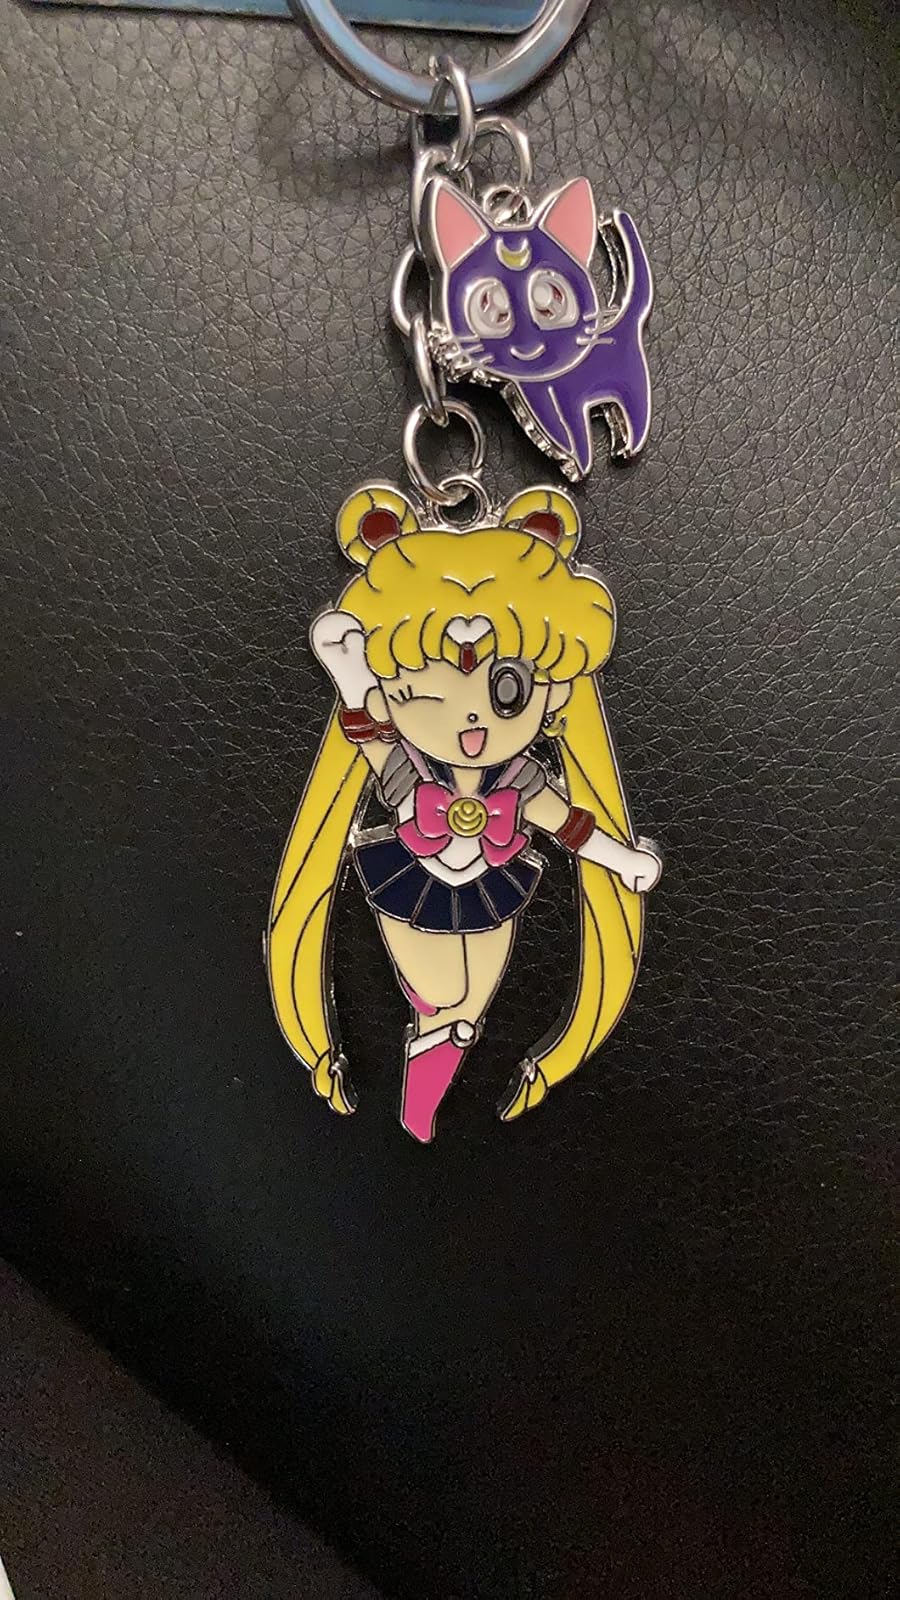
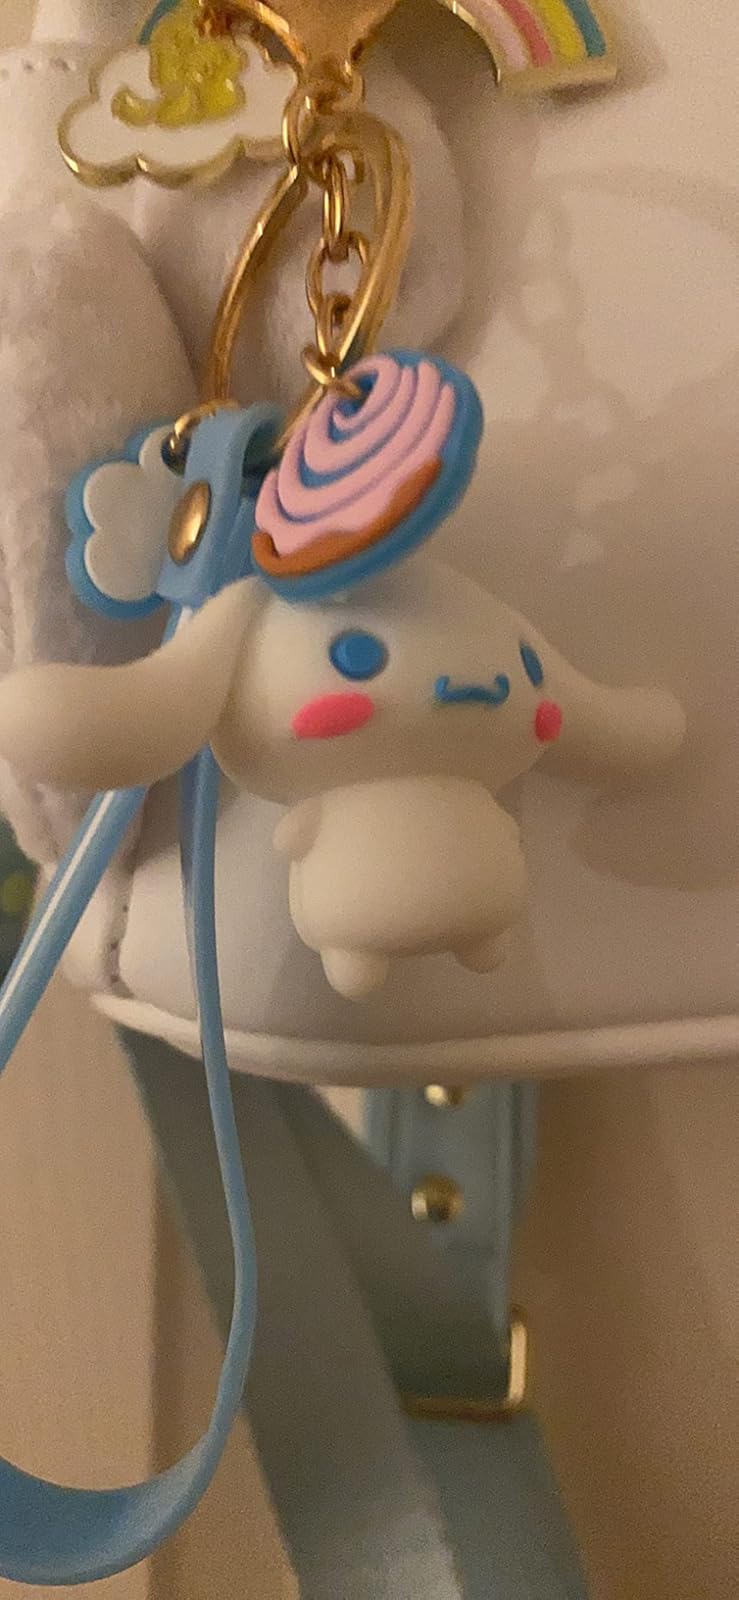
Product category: accessories_keychain
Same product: no